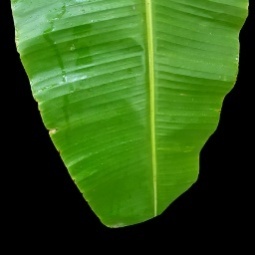
Label: Healthy